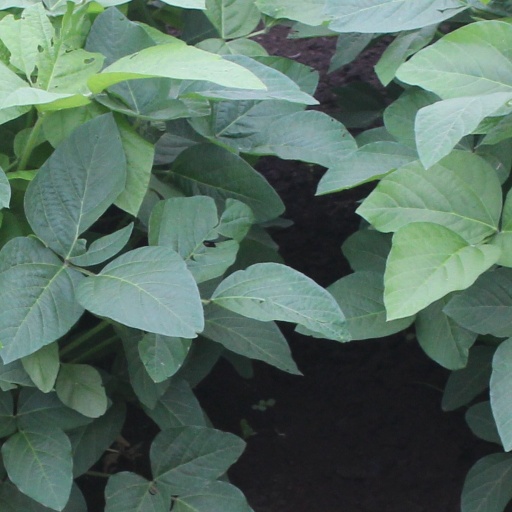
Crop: soybean